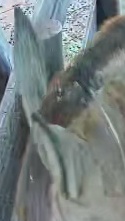
Face region: ears (position_of_ears)
Pain indicator: not_present